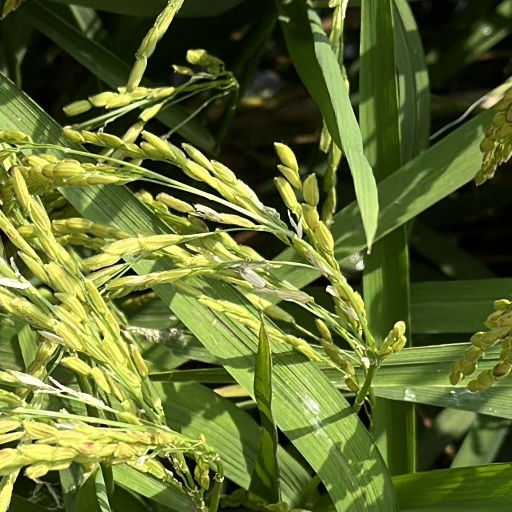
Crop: rice